Romance scam

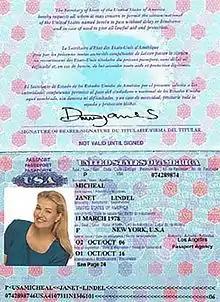
A falsified passport used in an Internet romance scam. The deception can be obvious to observers — for example, the photo on this passport does not comply with regulations for size or pose — but victims often overlook these signs.

A romance scam is a confidence trick involving feigning romantic intentions towards a victim, gaining the victim's affection, and then using that goodwill to get the victim to send money to the scammer under false pretenses or to commit fraud against the victim. Fraudulent acts may involve access to the victim's money, bank accounts, credit cards, passports, Cash App, e-mail accounts, or national identification numbers; or forcing the victims to commit financial fraud on their behalf. These scams are often perpetrated by the fraud factory operated by the organized criminal gangs, who work together to take money from multiple victims at a time. Pig butchering scam (PBS or PB Scam) is increasingly rampant and widespread type of romance scam which usually also entail the high-yield investment program (HYIP) scam.